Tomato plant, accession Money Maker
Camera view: bottom (45 deg); turntable rotation: 60 degrees
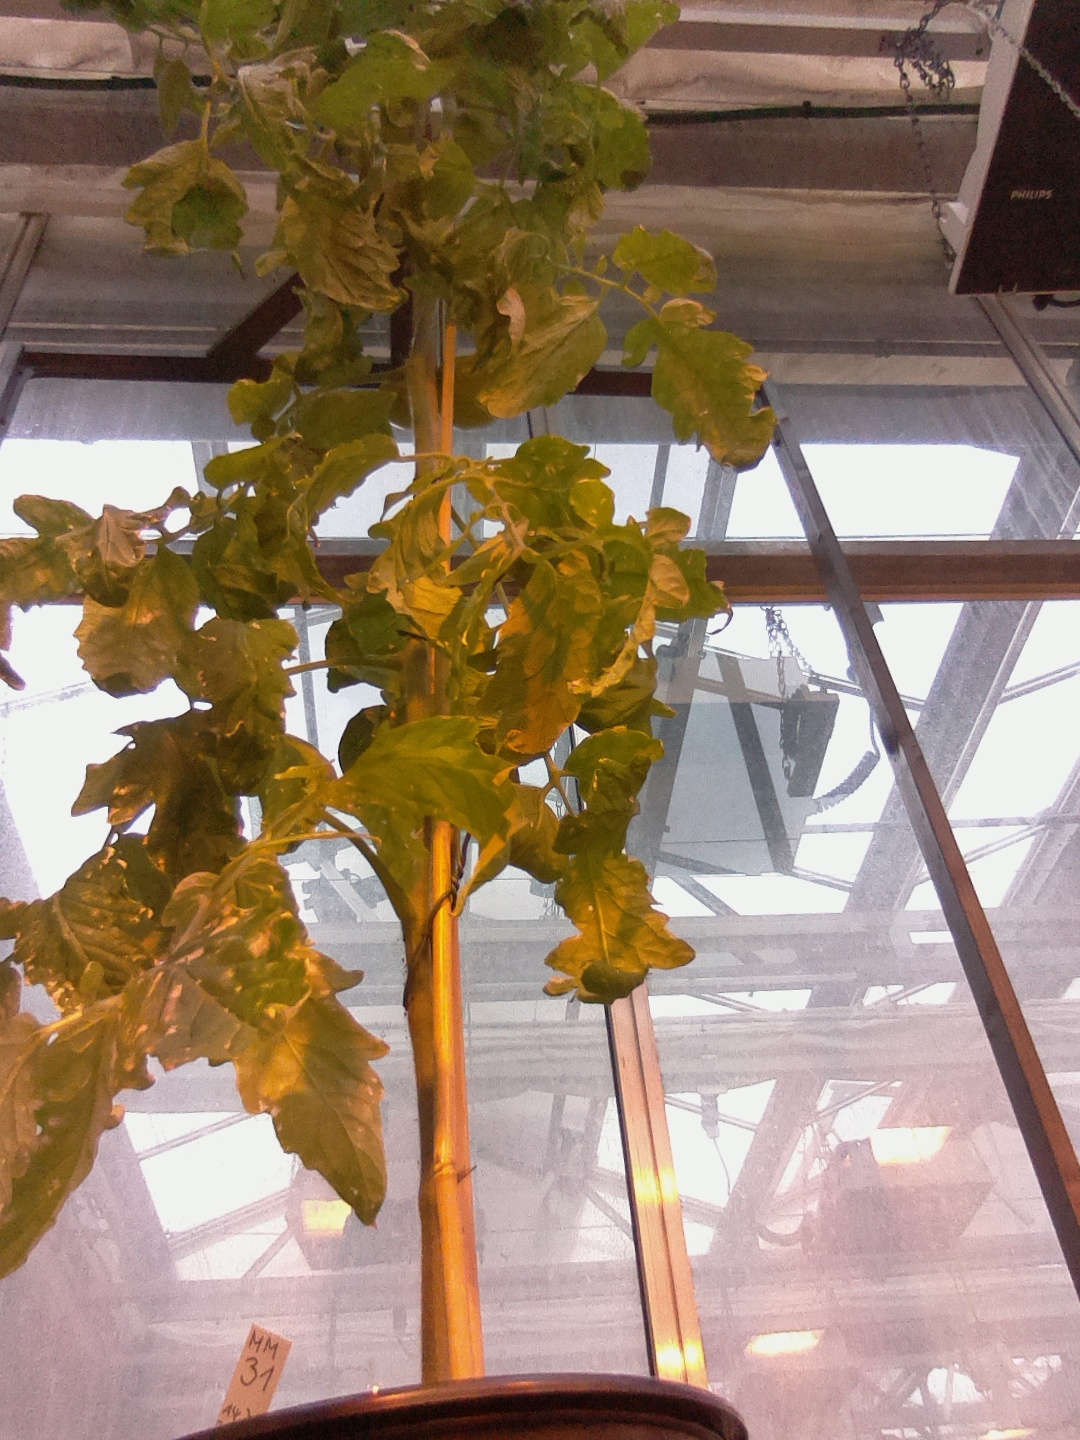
BBCH growth stage 77: 70%-80% of final fruit size